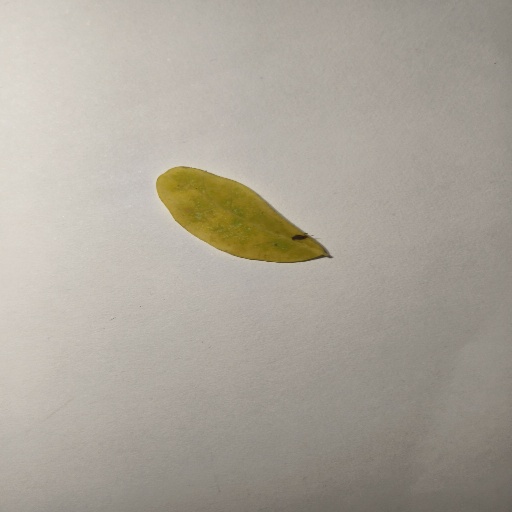
Species: Sojina
Leaf condition: Yellow Leaf